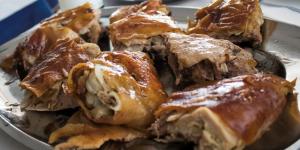
cochinillo al horno crujiente